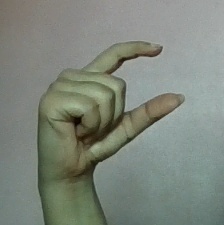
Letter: dal